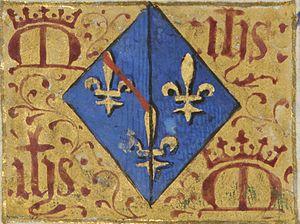
Heures de Jeanne de France BnF NAL 3244 f252r (détail) - Armes de Jeanne de France
Le Livre d'heures de Jeanne de France est un livre d'heures commandé en 1452 par le roi Charles VII, pour le mariage de sa fille Jeanne avec le comte de Clermont, futur Jean II de Bourbon.